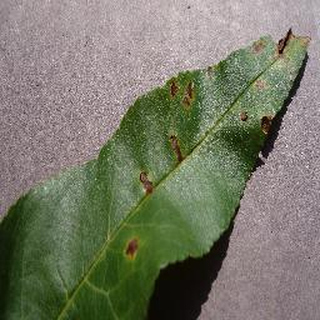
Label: peach_bacterial_spot